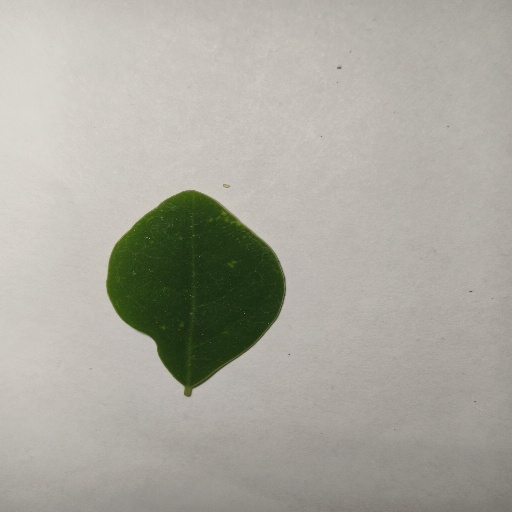
Species: Sojina
Leaf condition: Healthy Leaf